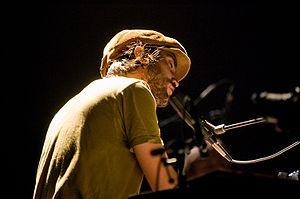
Patrick Watson, né en 1979 à Lancaster, en Californie, est un auteur-compositeur canadien, résidant à Montréal, au Québec. Ce nom désigne aussi le groupe de Watson, qui mêle cabaret pop et musique classique à du rock indépendant dans la veine de Rufus Wainwright, Andrew Bird, Nick Drake, Jeff Buckley et Pink Floyd.